Bird Island (Namibia)

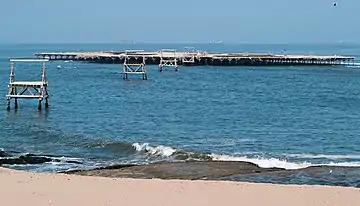
Bird Island as seen from the Namibian coast

Bird Island is a man-made platform off the coast of Namibia between Walvis Bay and Swakopmund. It serves as a breeding ground for birds (primarily Cape cormorants) and yields guano, which is collected and sold, as a highly effective fertilizer.